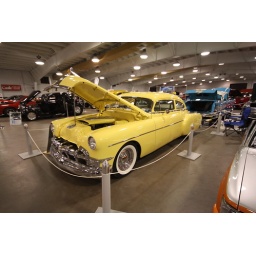
car show in rochester, n.y. by the street machines.